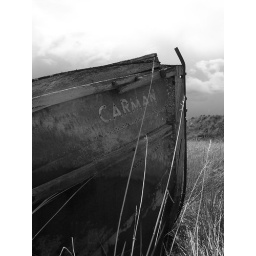
The front of the boat in black and white.